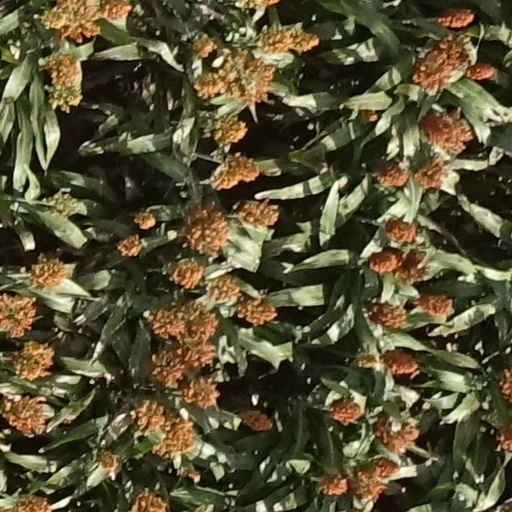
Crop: sorghum